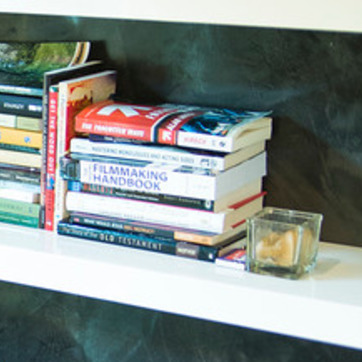
Material: paper